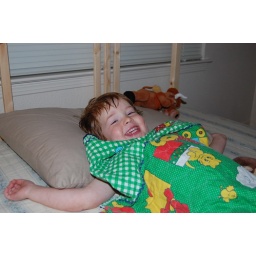
Sleeping in the big boy bed